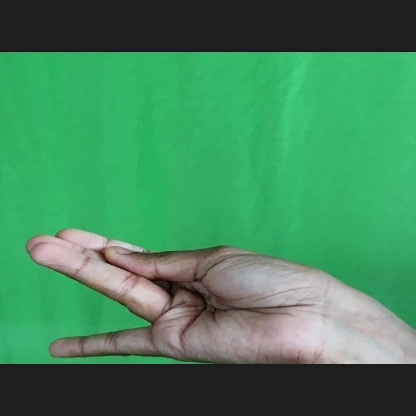
Mudra: Chaturam